Jacques Saly

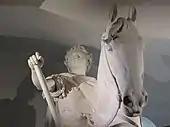
Equestrian monument (detail)

Saly held the post of Academy Director until 15 July 1771, two weeks before the equestrian statue's unveiling. He quit in protest over a new set of rules that gave increased influence to native-born Danes. This all occurred during the reformist reign of Johann Friedrich Struensee,